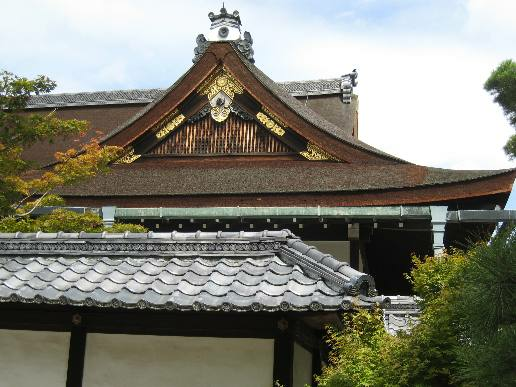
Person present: No